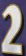
Number: 2